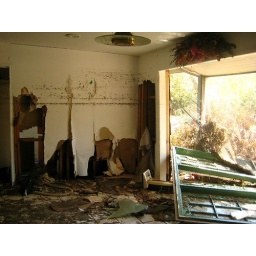
waterline in sunroom with detached french doors and missing wall